Jason Gill

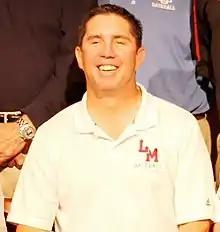
Gill in 2011

Jason Gill (born April 7, 1970) is an American college baseball coach and former shortstop and third baseman. He played college baseball for Cuesta College, Cal State Dominguez Hills and Cal State Fullerton from 1991 to 1994. He then served as the head coach of the Loyola Marymount Lions (2009–2019) the USC Trojans (2019–2022).